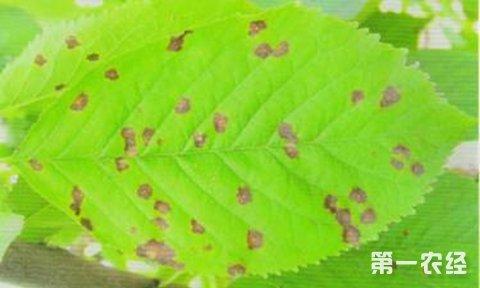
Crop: cherry
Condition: spot